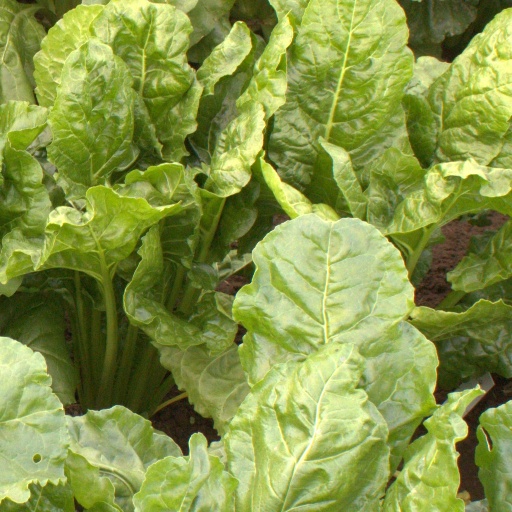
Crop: sugar beet